Theta Chi

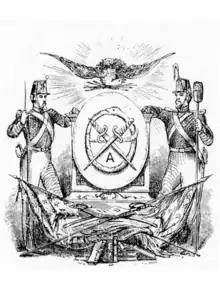
Theta Chi's original Coat of Arms

The fraternity's coat of arms official description in heraldic phraseology goes as the following: "Or, on a bend gules, a nowed serpent between two swords, points downwards, palewise all the first. On an esquire's helmet the Crest, an eagle displayed or." The true meaning of the coat of arms is known only to brothers of the fraternity. According to "The Manual of Theta Chi", the original design for the coat of arms was suggested by Freeman, and members of Alpha chapter used his ideas to develop an official image. The coat of arms has undergone over a dozen modifications since, with the current design being approved in 1939.